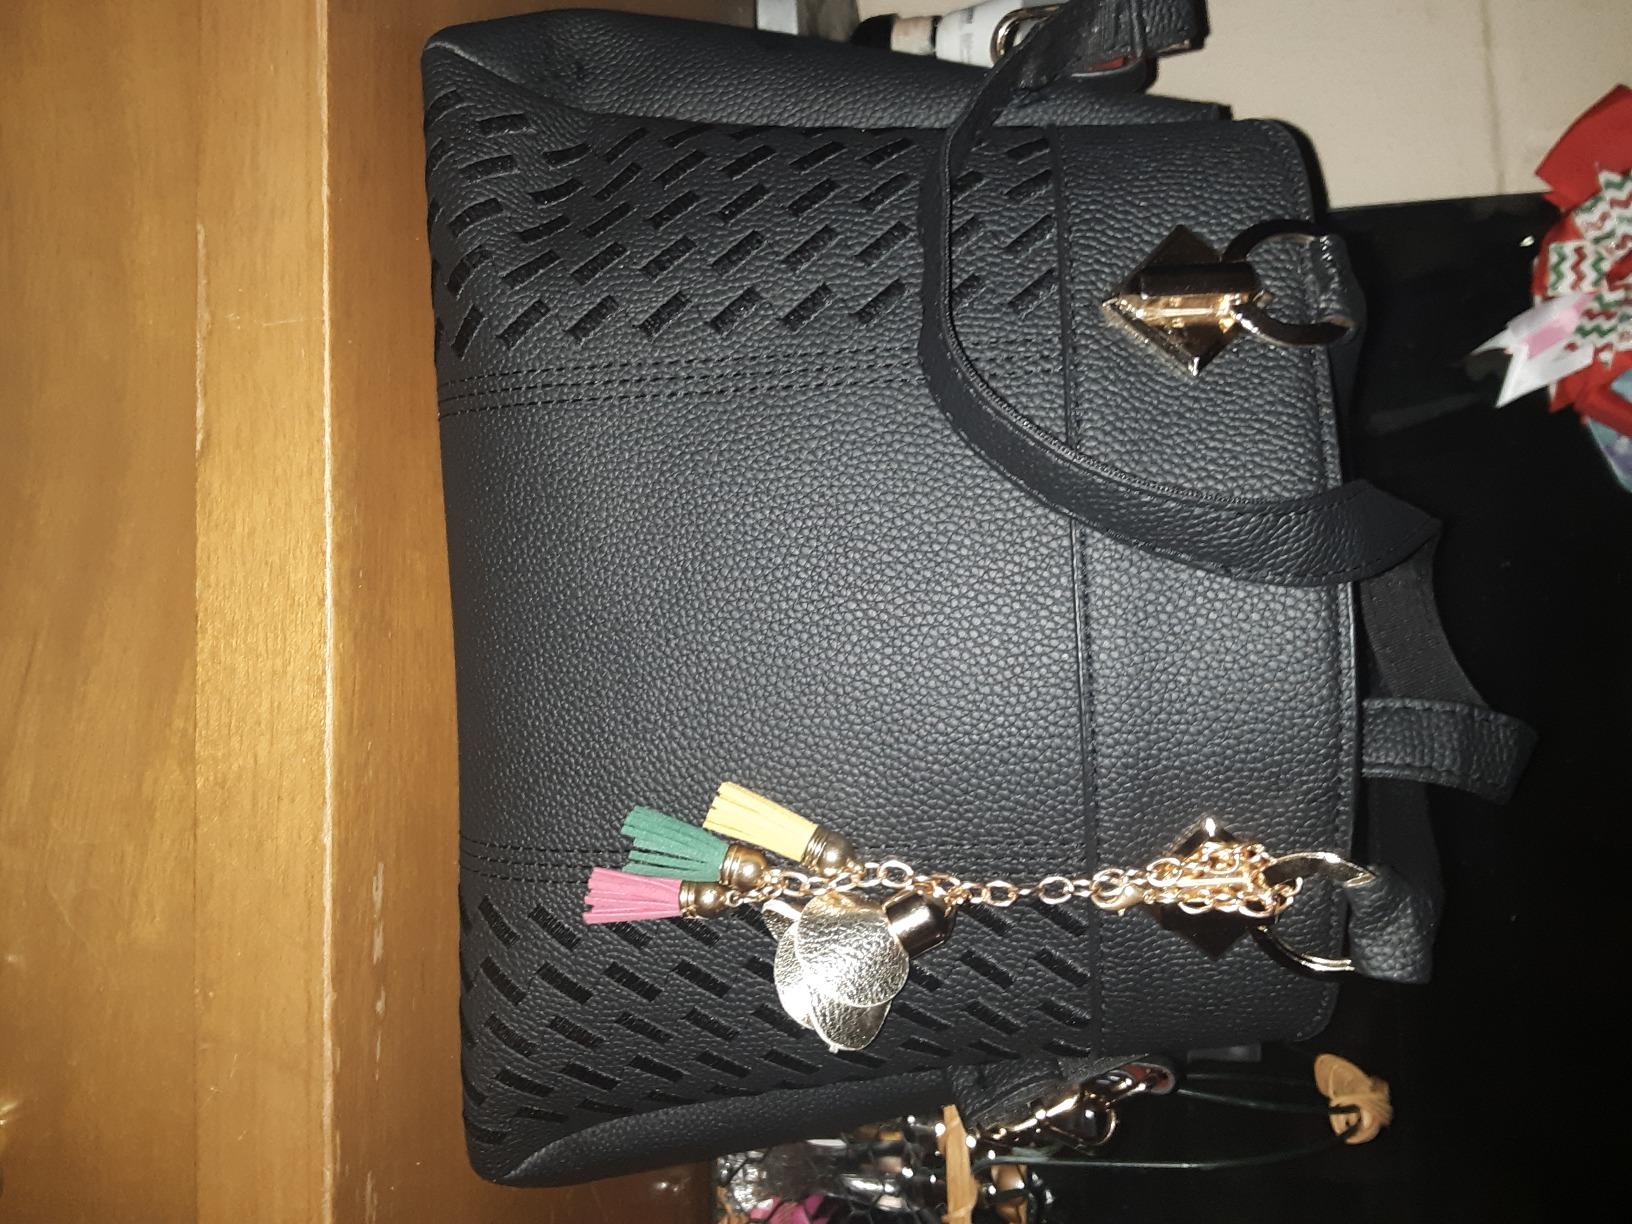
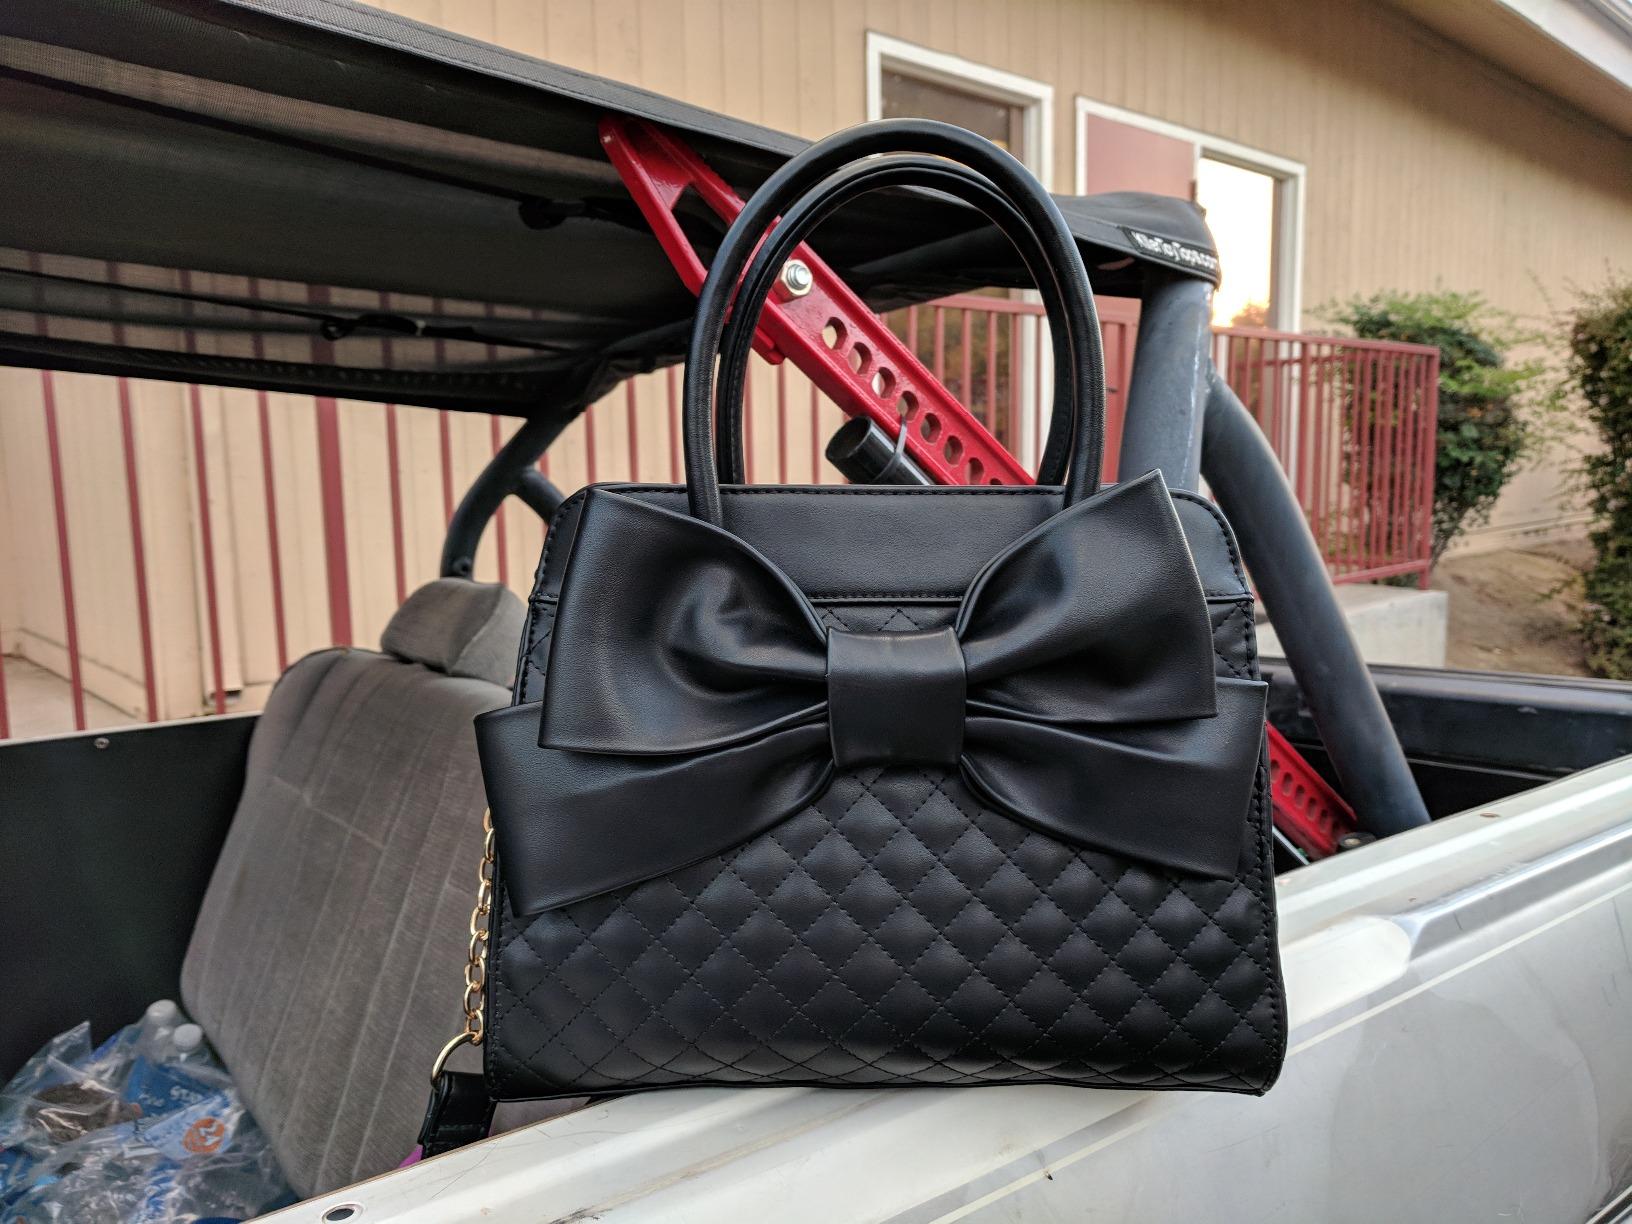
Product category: accessories_handbag
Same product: no